Hiwassee Island

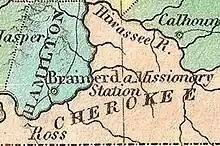
Detail of an 1827 map depicting a substantial part of southeastern Tennessee and northwestern Georgia as a confined territory assigned to the lower Creek and Cherokee nations.

Return J. Meigs Sr. was an Indian agent for the Cherokee from 1801 to 1823. He encouraged education, such as the establishment of the Brainerd Mission in what is now Chattanooga. He was respected by the Cherokees until they grew frustrated by the degree of white encroachment of their lands. As the result of westward expansion of white Americans, the tribe left the island in 1818. The Calhoun Treaty of 1819 ceded the land to the United States. Most of the remains of the former village are a couple of feet below ground.